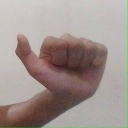
अक्षर: त